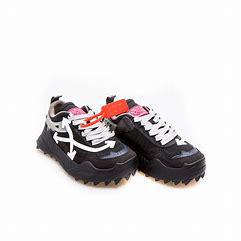
Brand: Off-White
Model: Off Odsy 1000